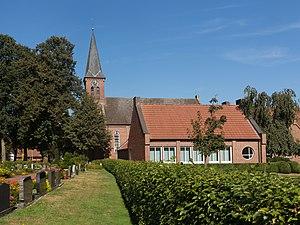
Georgsdorf est une commune allemande de l'arrondissement du Comté de Bentheim, dans le land de Basse-Saxe.